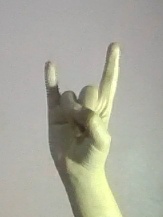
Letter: la